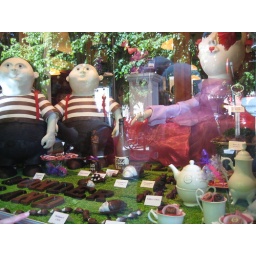
Everything in this window except the grass is made of chocolate